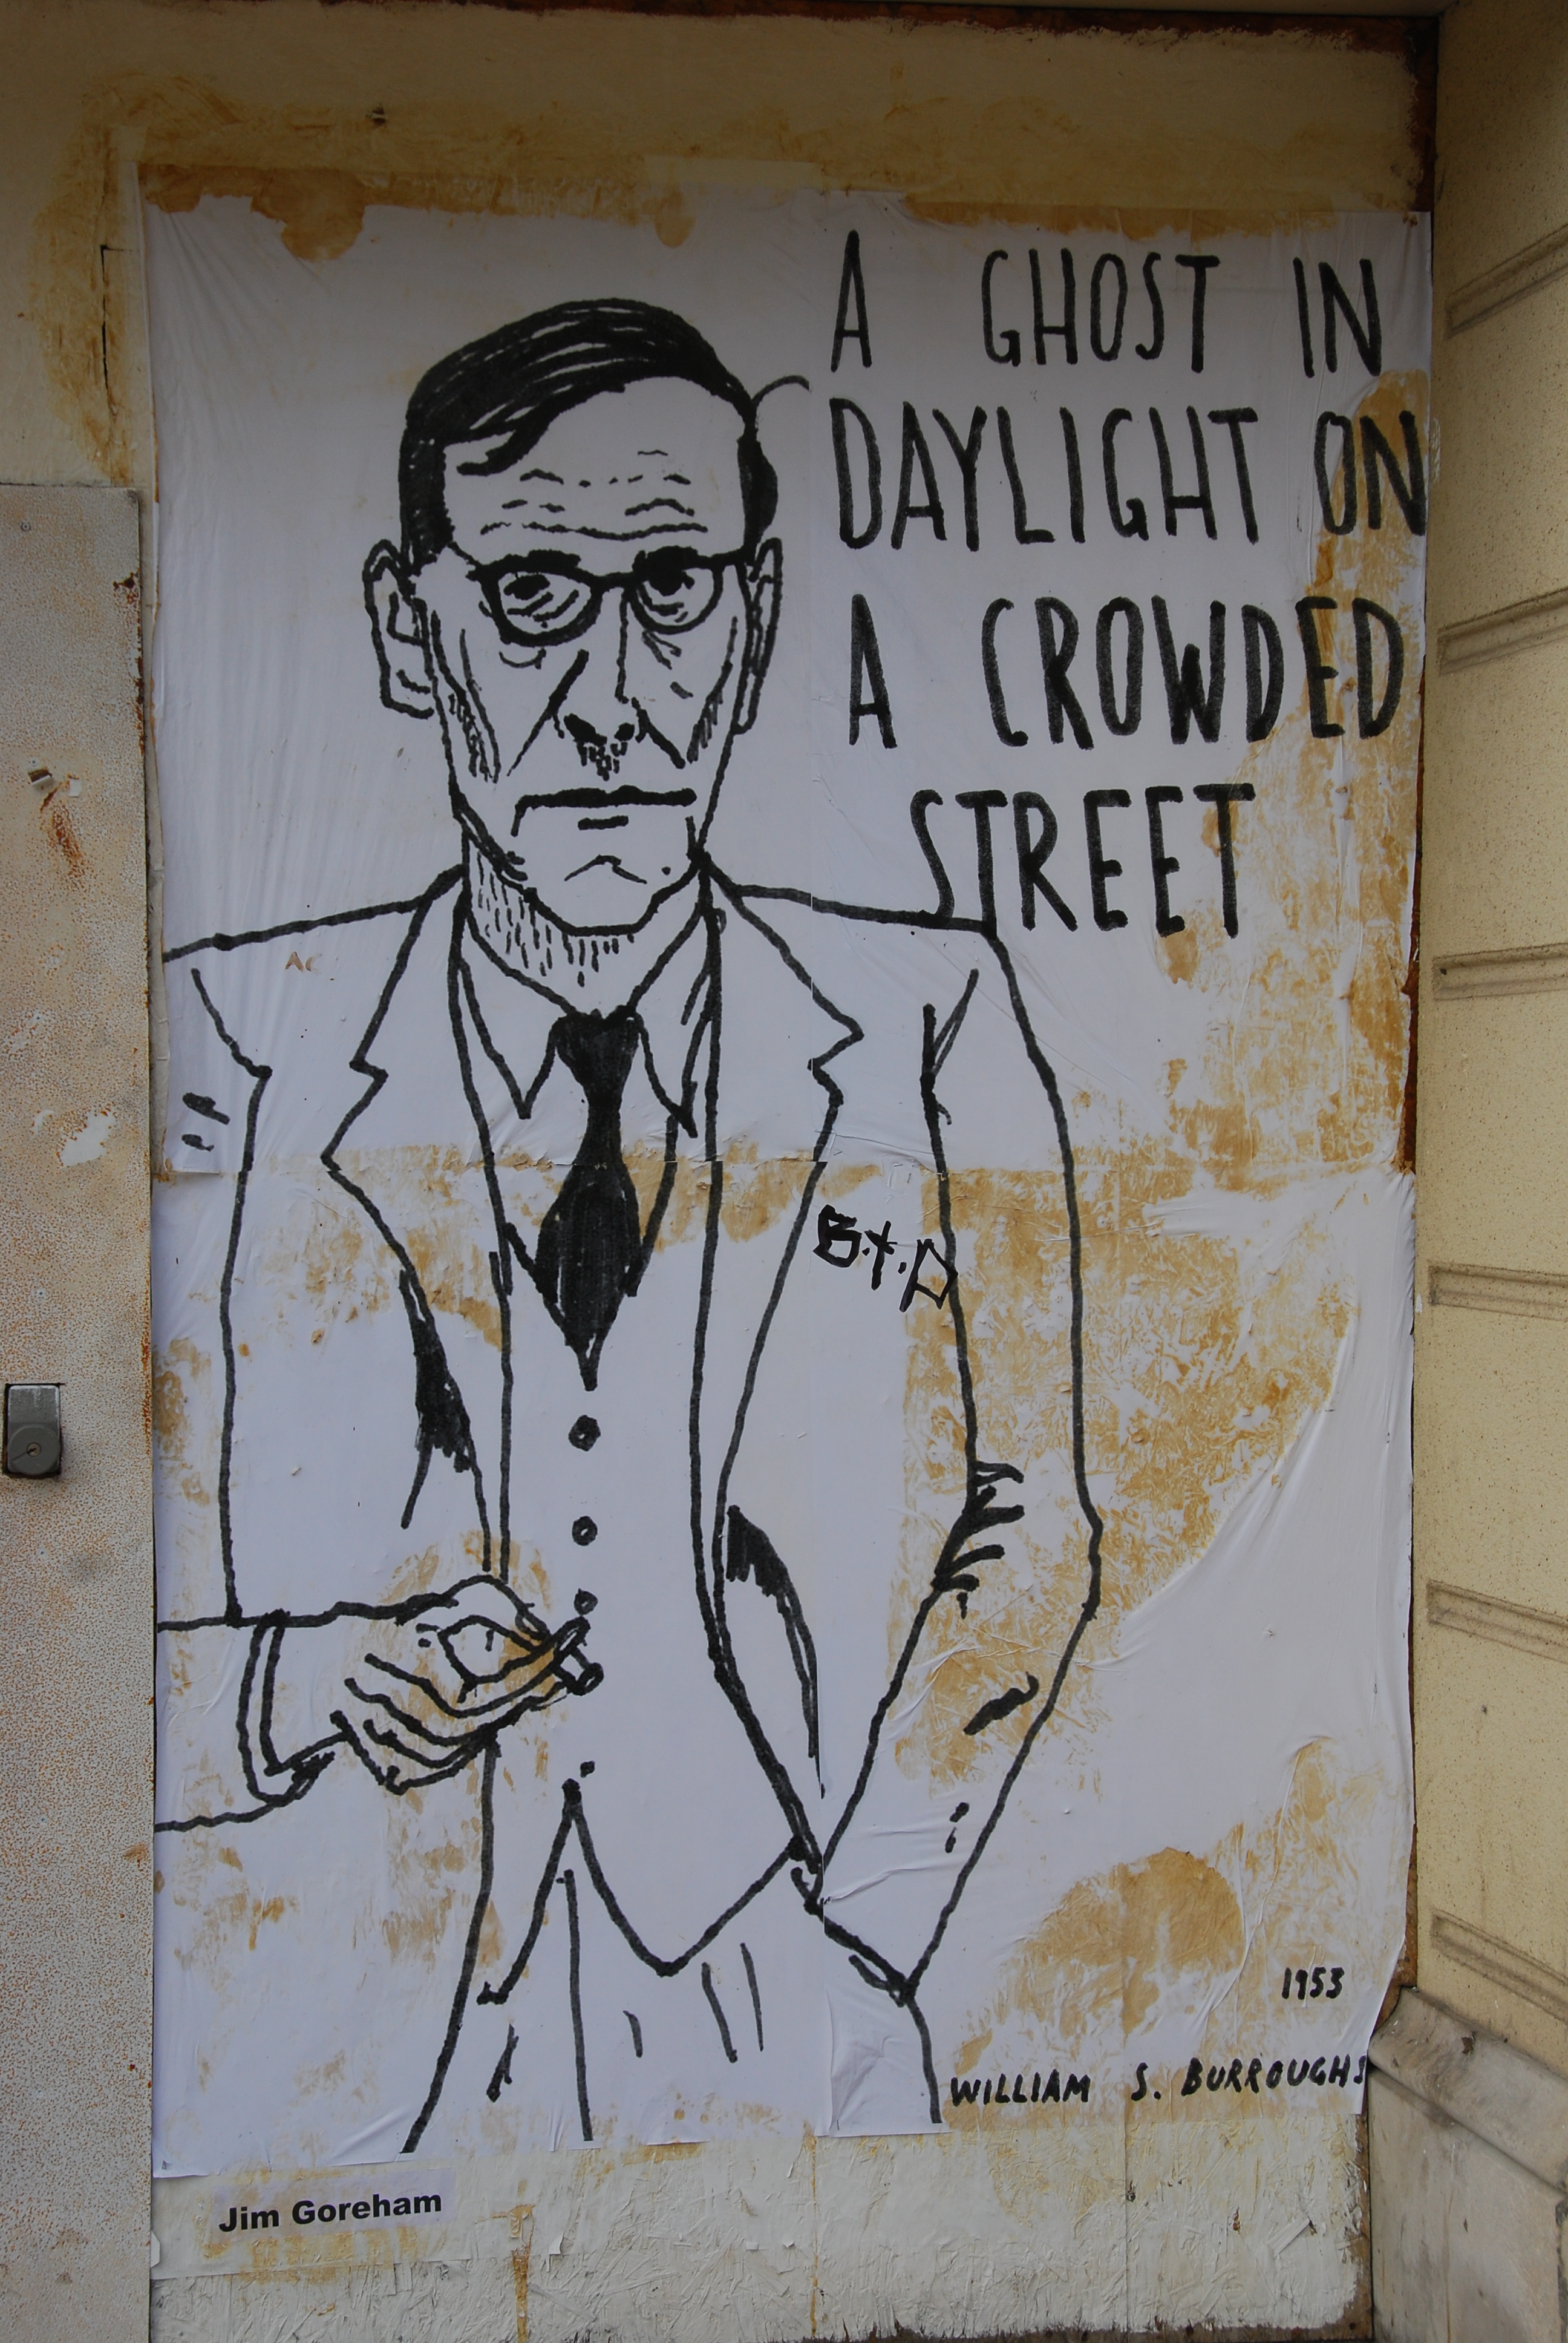
road, street, wall, portrait, nikon, graffiti, street art, free, art, sketch, mural, d80, norfolk, norwich, william, burroughs